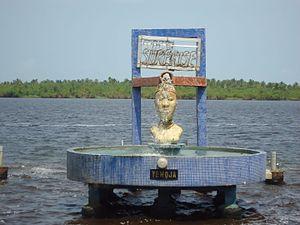
Iemanja est une divinité africaine et afro-américaine.
Badagry est une ville côtière du sud-ouest du Nigeria, qui fait partie de l'État de Lagos.